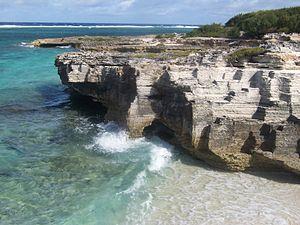
"Rodrigues est la plus petite des îles principales de l’archipel des Mascareignes. Elle est surnommée ""la Cendrillon des Mascareignes"".
Les calcarénites sont des grès formés par la consolidation de sables calcaires.